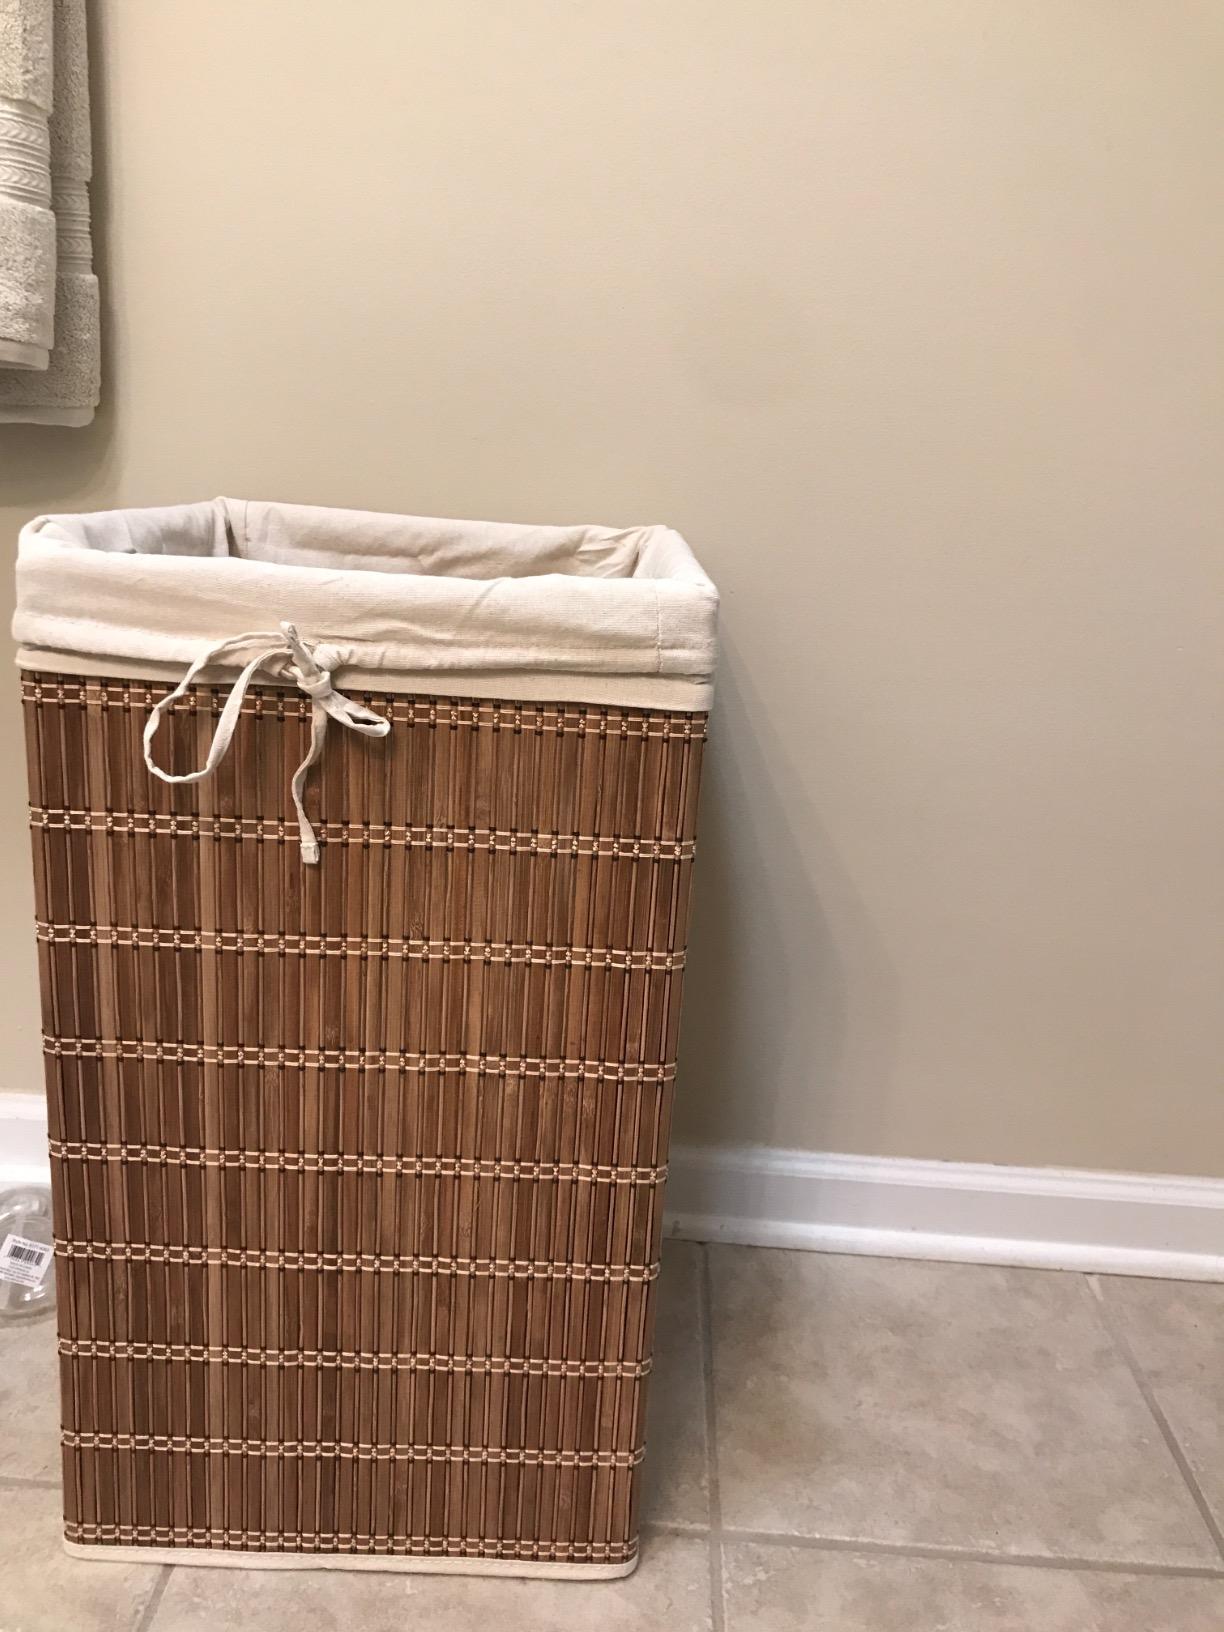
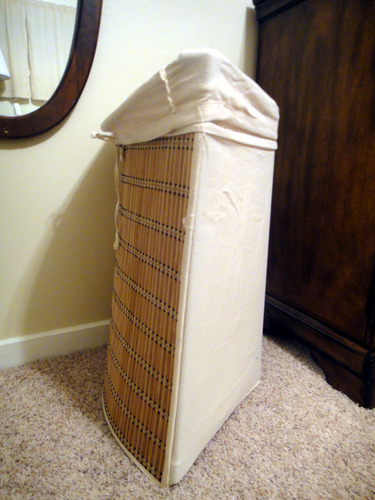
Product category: items_hamper
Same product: no